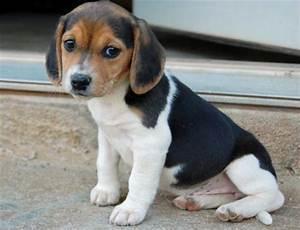
dog